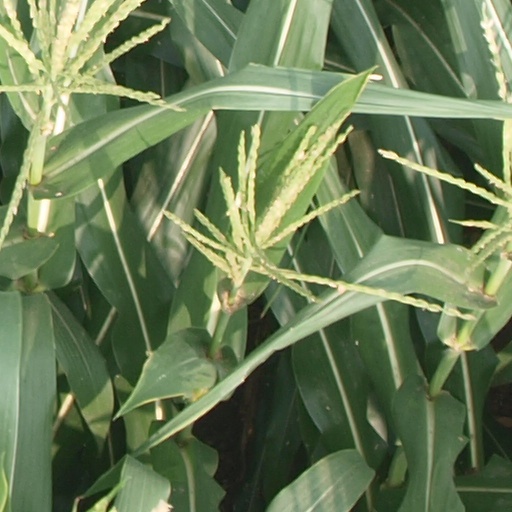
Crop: maize; corn